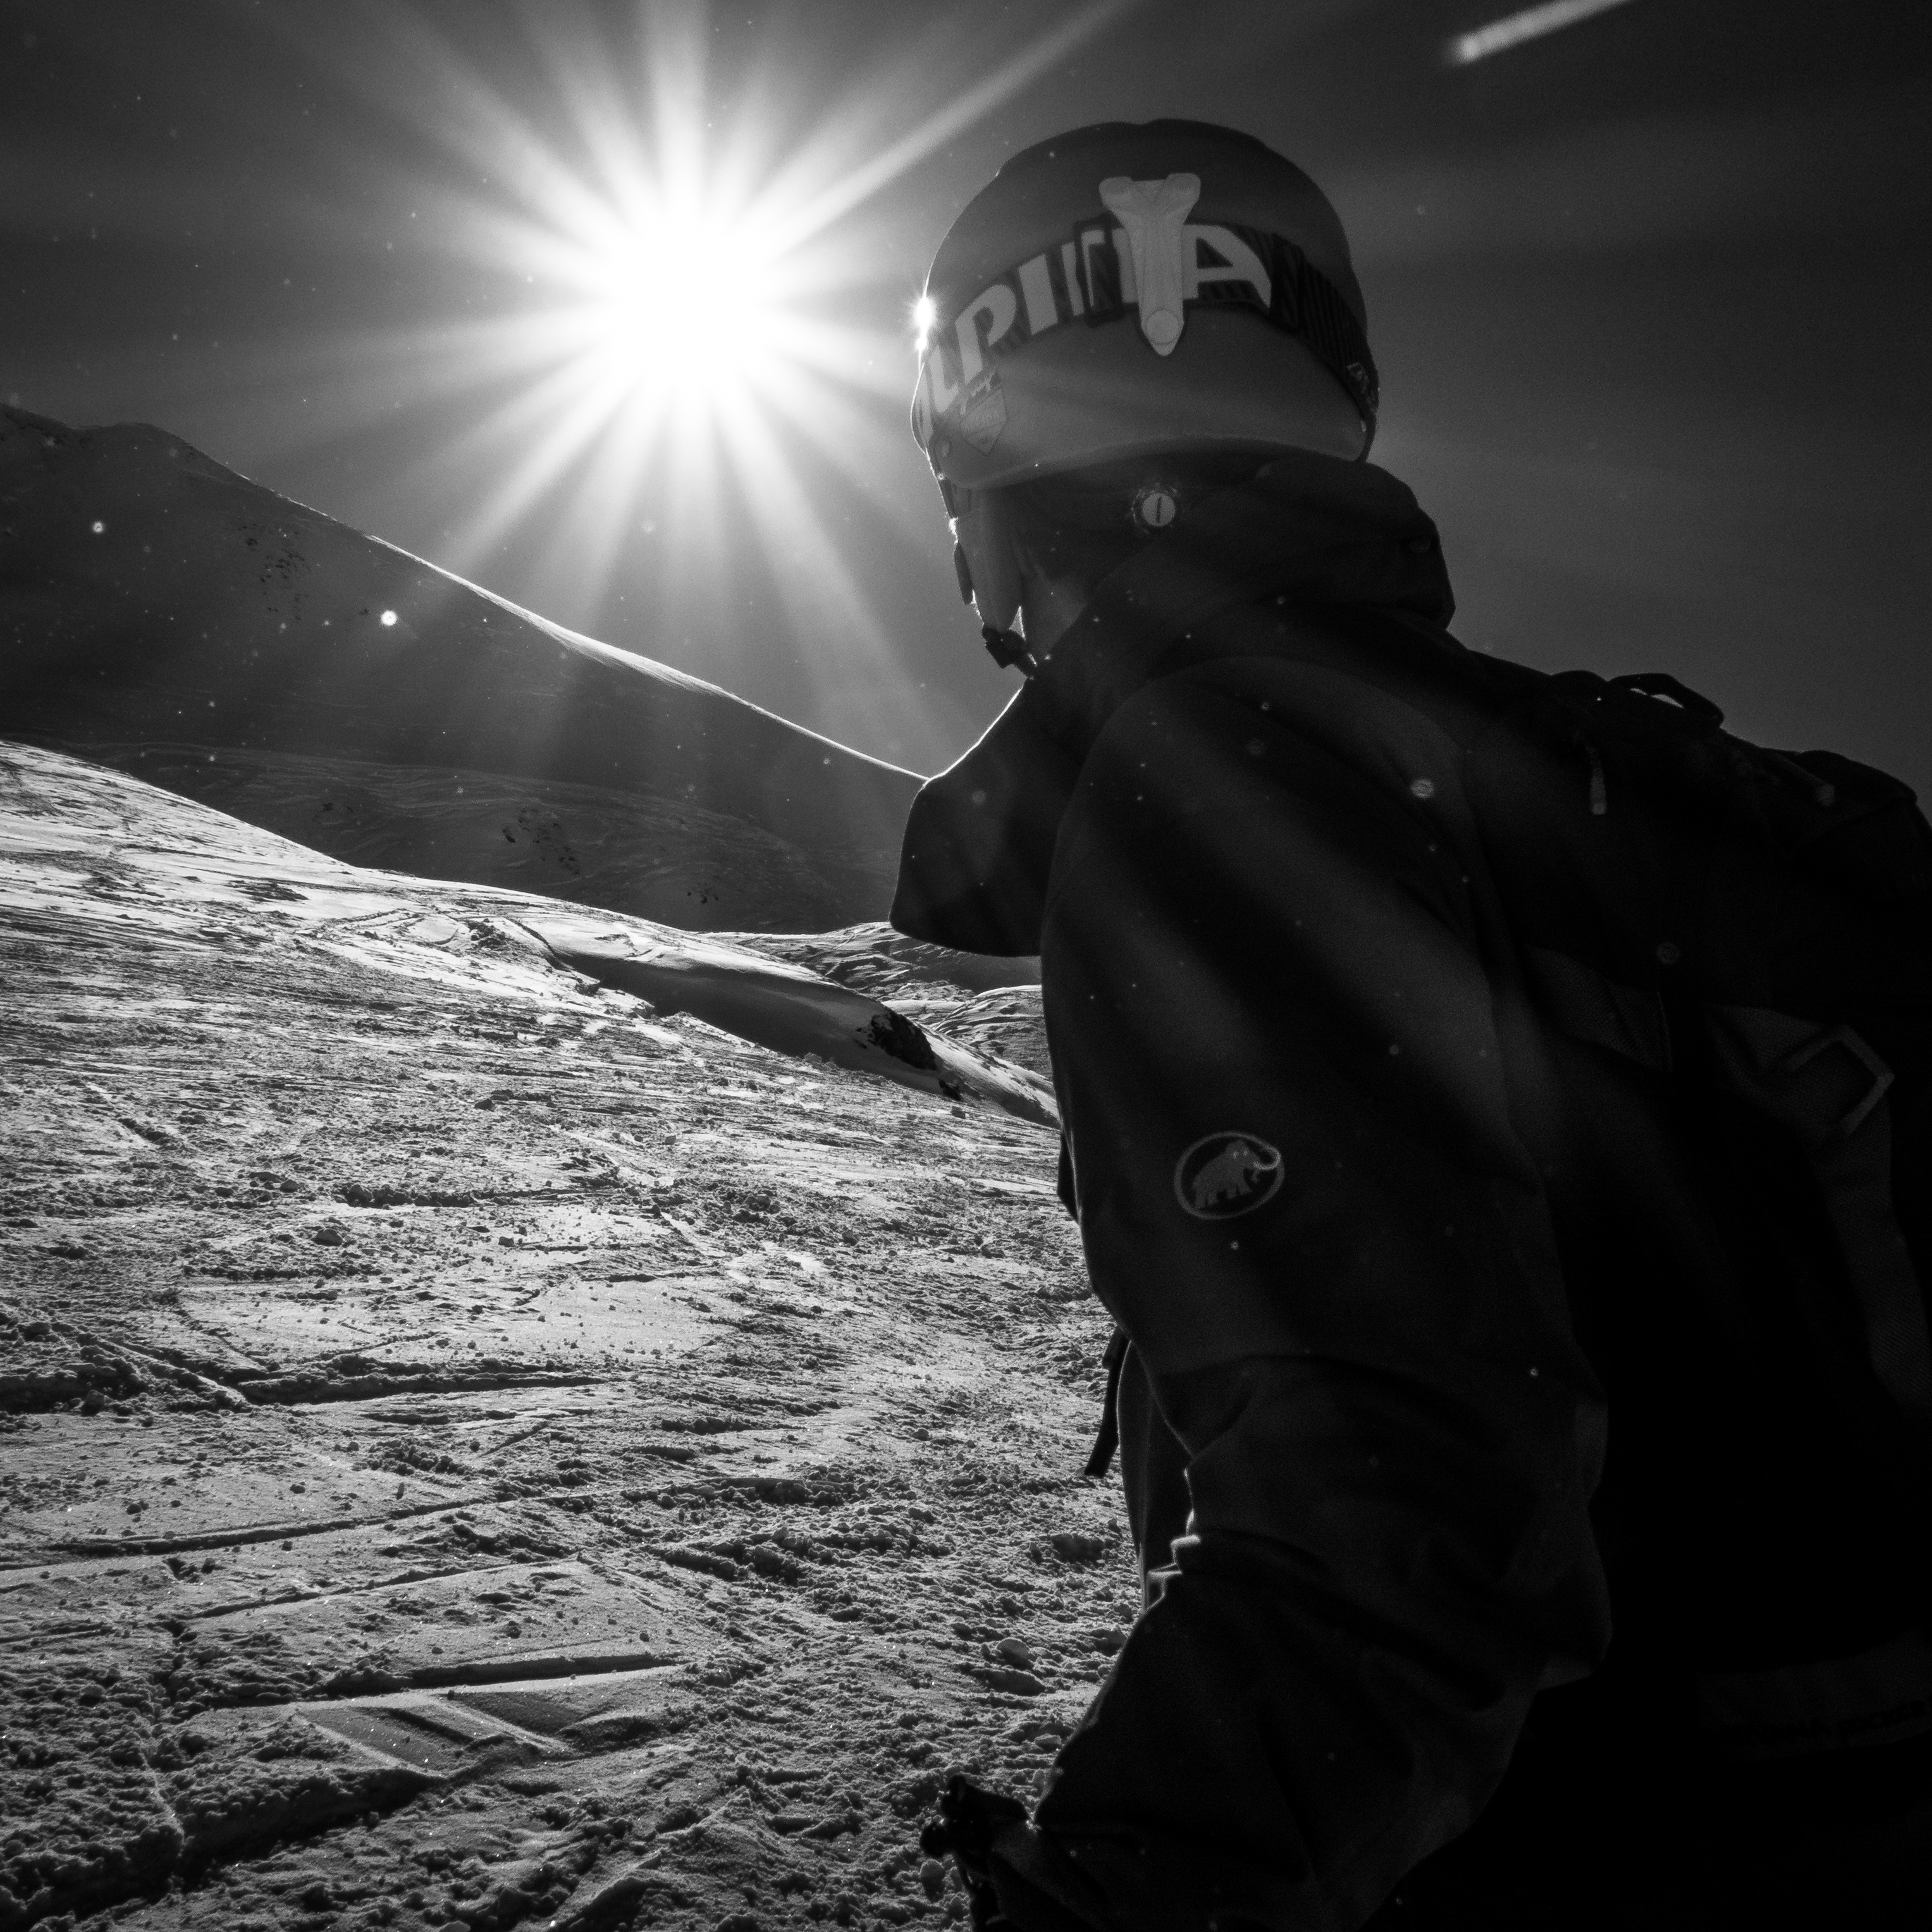
man, silhouette, mountain, snow, winter, light, black and white, people, sunshine, sun, white, sport, street, photography, explore, darkness, clothing, black, monochrome, skiing, austria, streetphotography, flickr, bw, blackandwhite, project, candid, creativecommons, helmet, helm, backlight, berg, sw, sonne, gebirge, scene, schwarzweis, 11, clothes, schnee, menschen, unposed, ungestellt, strasenfotografie, gegenlicht, sonnenschein, mann, 365, 366, erwachsener, project365, projekt, szene, adult, photoaday, pictureaday, project366, streettog, tog, zweisichtde, zweisichtig, bekleidung, kleidung, sonydscrx100ii, sonyrx100ii, osterreich, ischgl, skifahren, mointainrange, monochrome photography, film noir